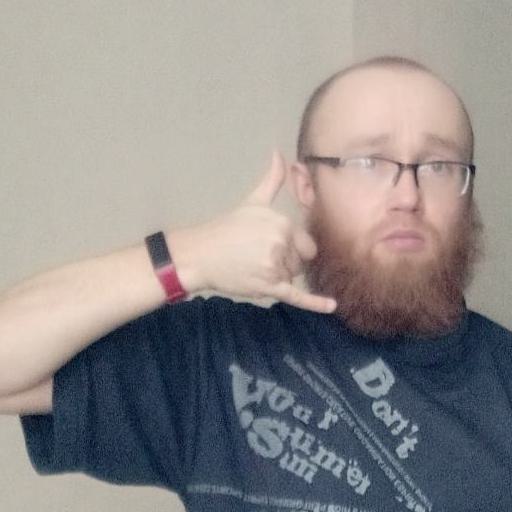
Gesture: call